Leland, North Carolina

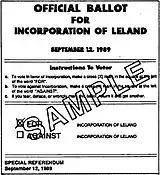

The citizens of Leland voted down an attempt at incorporation in 1979. Leland was ultimately incorporated as a town on September 5, 1989, in a passing vote of 472–42. After the ordinance passed to incorporate the town of Leland, Leland was governed by twelve members of the Leland Town Charter Commission until Election Day of 1989. Leland has been governed by a mayor-council government since its first general election.